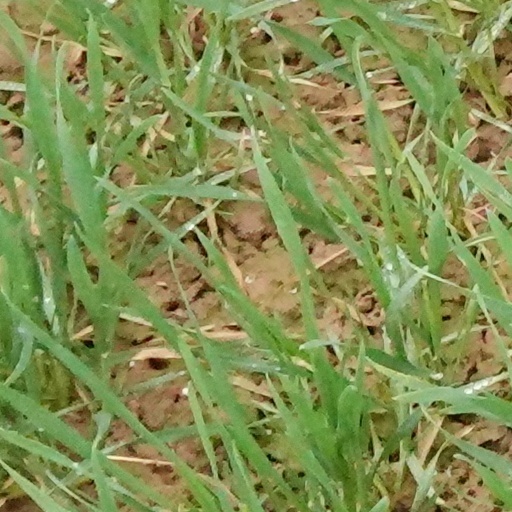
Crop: wheat